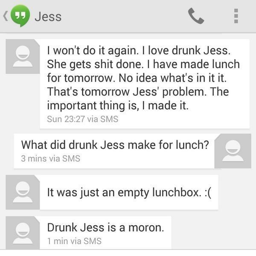
funniest text messages of all time